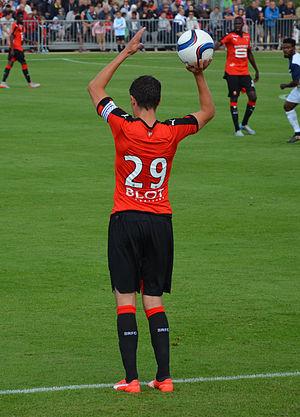
Photographie prise lors du match opposant le Stade rennais au Havre AC en amical au stade Paul-Audrin de Dinard le 8 juillet 2015. Ici, Romain Danzé.